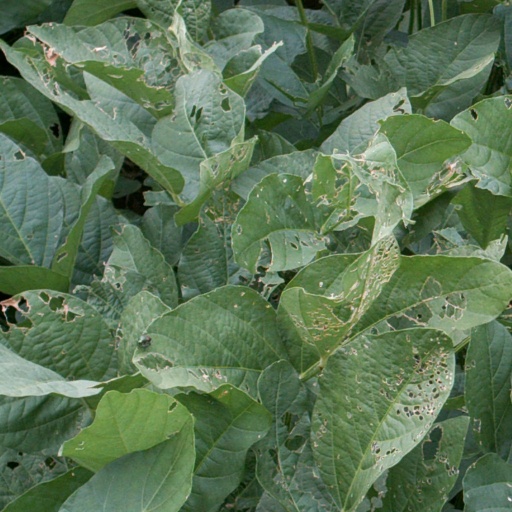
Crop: soybean